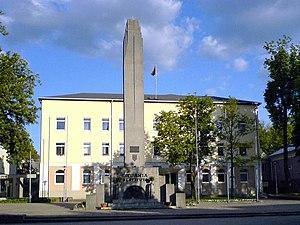
Ukmergė est une ville de Lituanie située dans l'apskritis de Vilnius et centre administratif de la municipalité du district d'Ukmergė.
La révolution chantante est le nom des évènements qui ont, entre 1987 et 1990, mené à l'indépendance de l'Estonie, de la Lettonie et de la Lituanie. L'expression provient d'un article écrit par Heinz Valk, artiste et militant estonien, publié après les manifestations nocturnes spontanées des 10 et 11 juin 1988 au Lauluväljak, festival de chanson à Tallinn. Les manifestants chantaient alors des hymnes patriotiques.